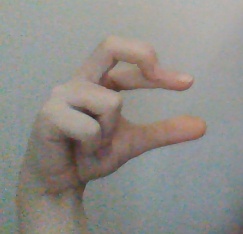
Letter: thal